Prince Nikolaus Wilhelm of Nassau

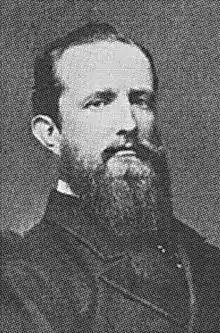

Prince Nikolaus Wilhelm of Nassau (20 September 1832 – 17 September 1905) was a German prince, military officer and parliamentarian. He was the youngest son of William, Duke of Nassau, and the only son by his second wife Princess Pauline of Württemberg.